Talking stick

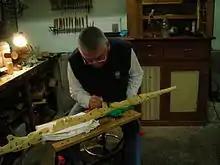
Kwakwaka'wakw artist Richard Hunt carving a talking stick, Canada

Among many of the Indigenous peoples of the Pacific Northwest, talking sticks are carved wooden staffs, which can either bear a single crest at the top or be fully carved with heraldic clan crests of the chief or hereditary political spokesman. The staffs can include shell inlay. The staffs resemble small totem poles and are still used ceremonially today. At gatherings, especially potlatches, a chief or their designated speaker holds the talking stick and makes announcements. The speaker thumps the stick on the ground for emphasis. In some situations, a feather has been used as a stand-in for the talking stick.